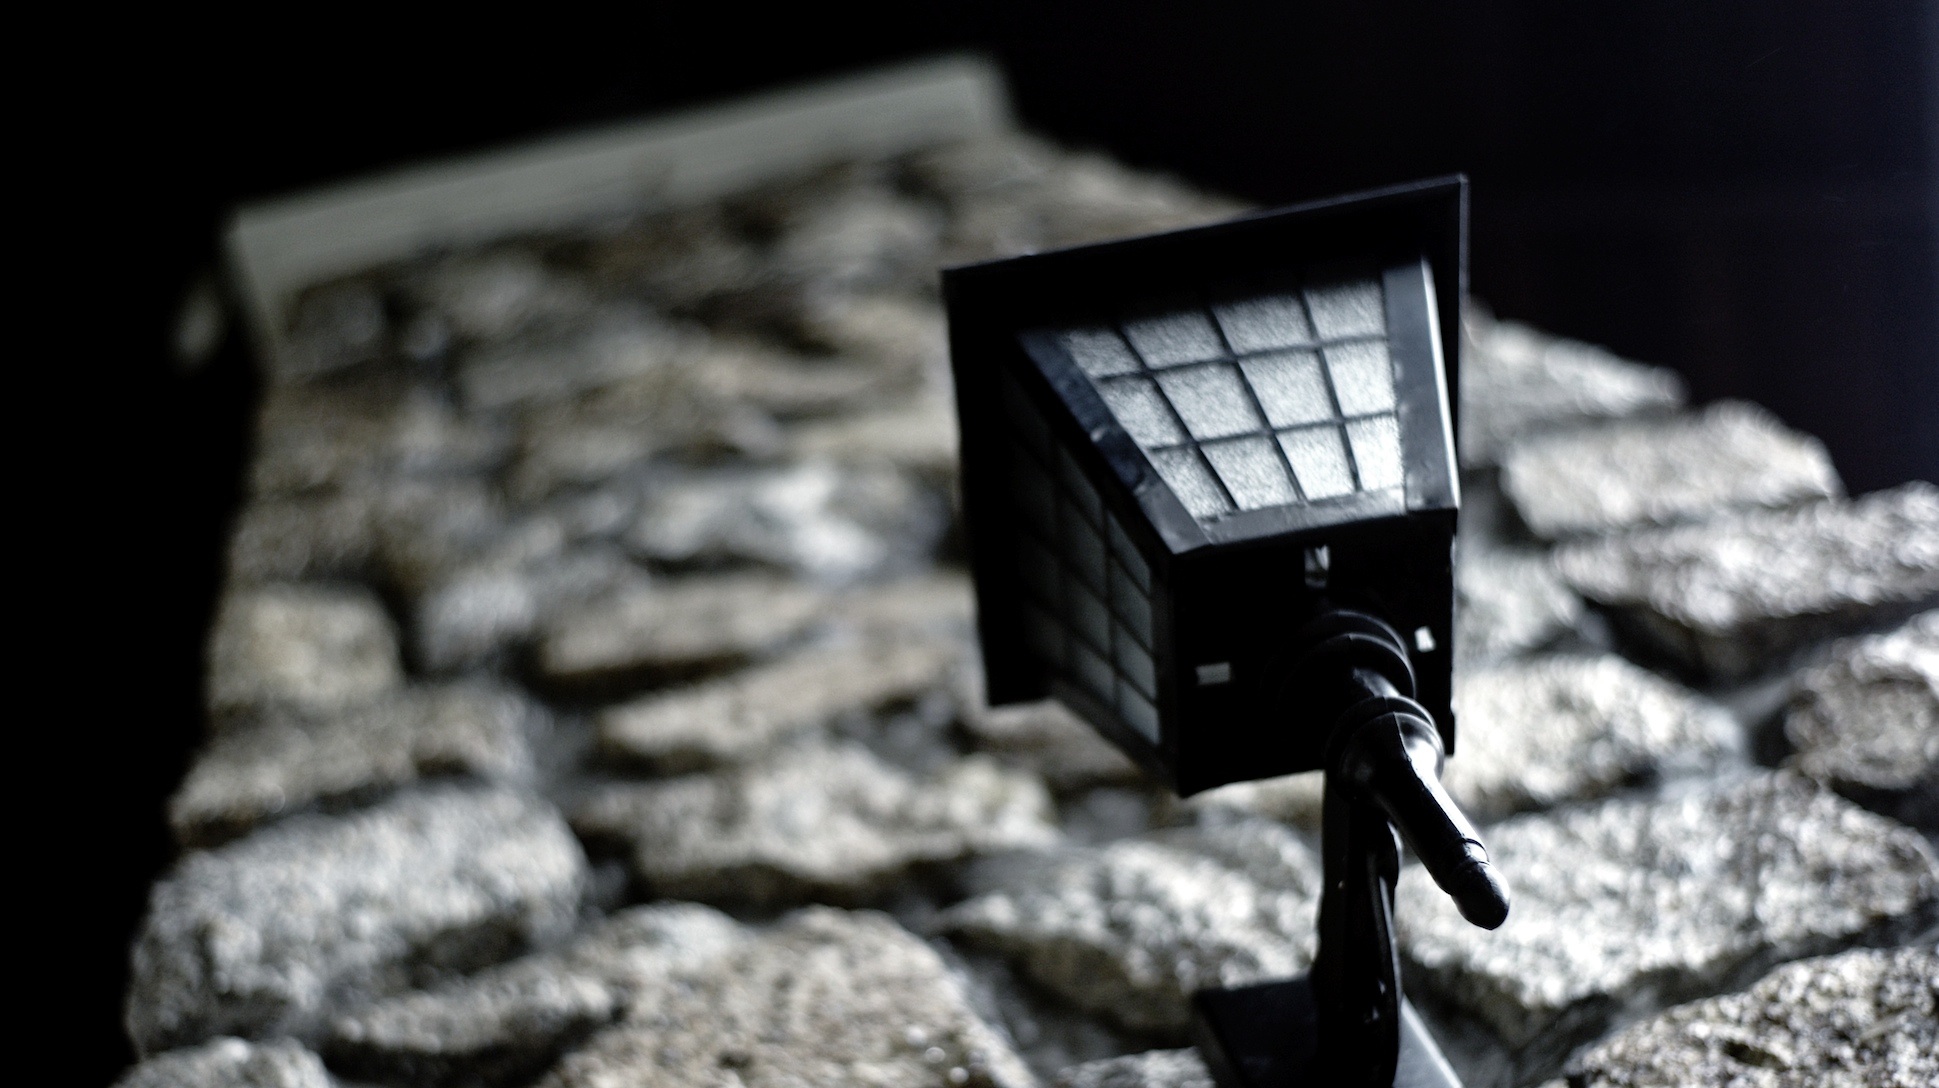
light, black and white, white, photography, shadow, darkness, black, monochrome, lighting, close up, monochrome photography